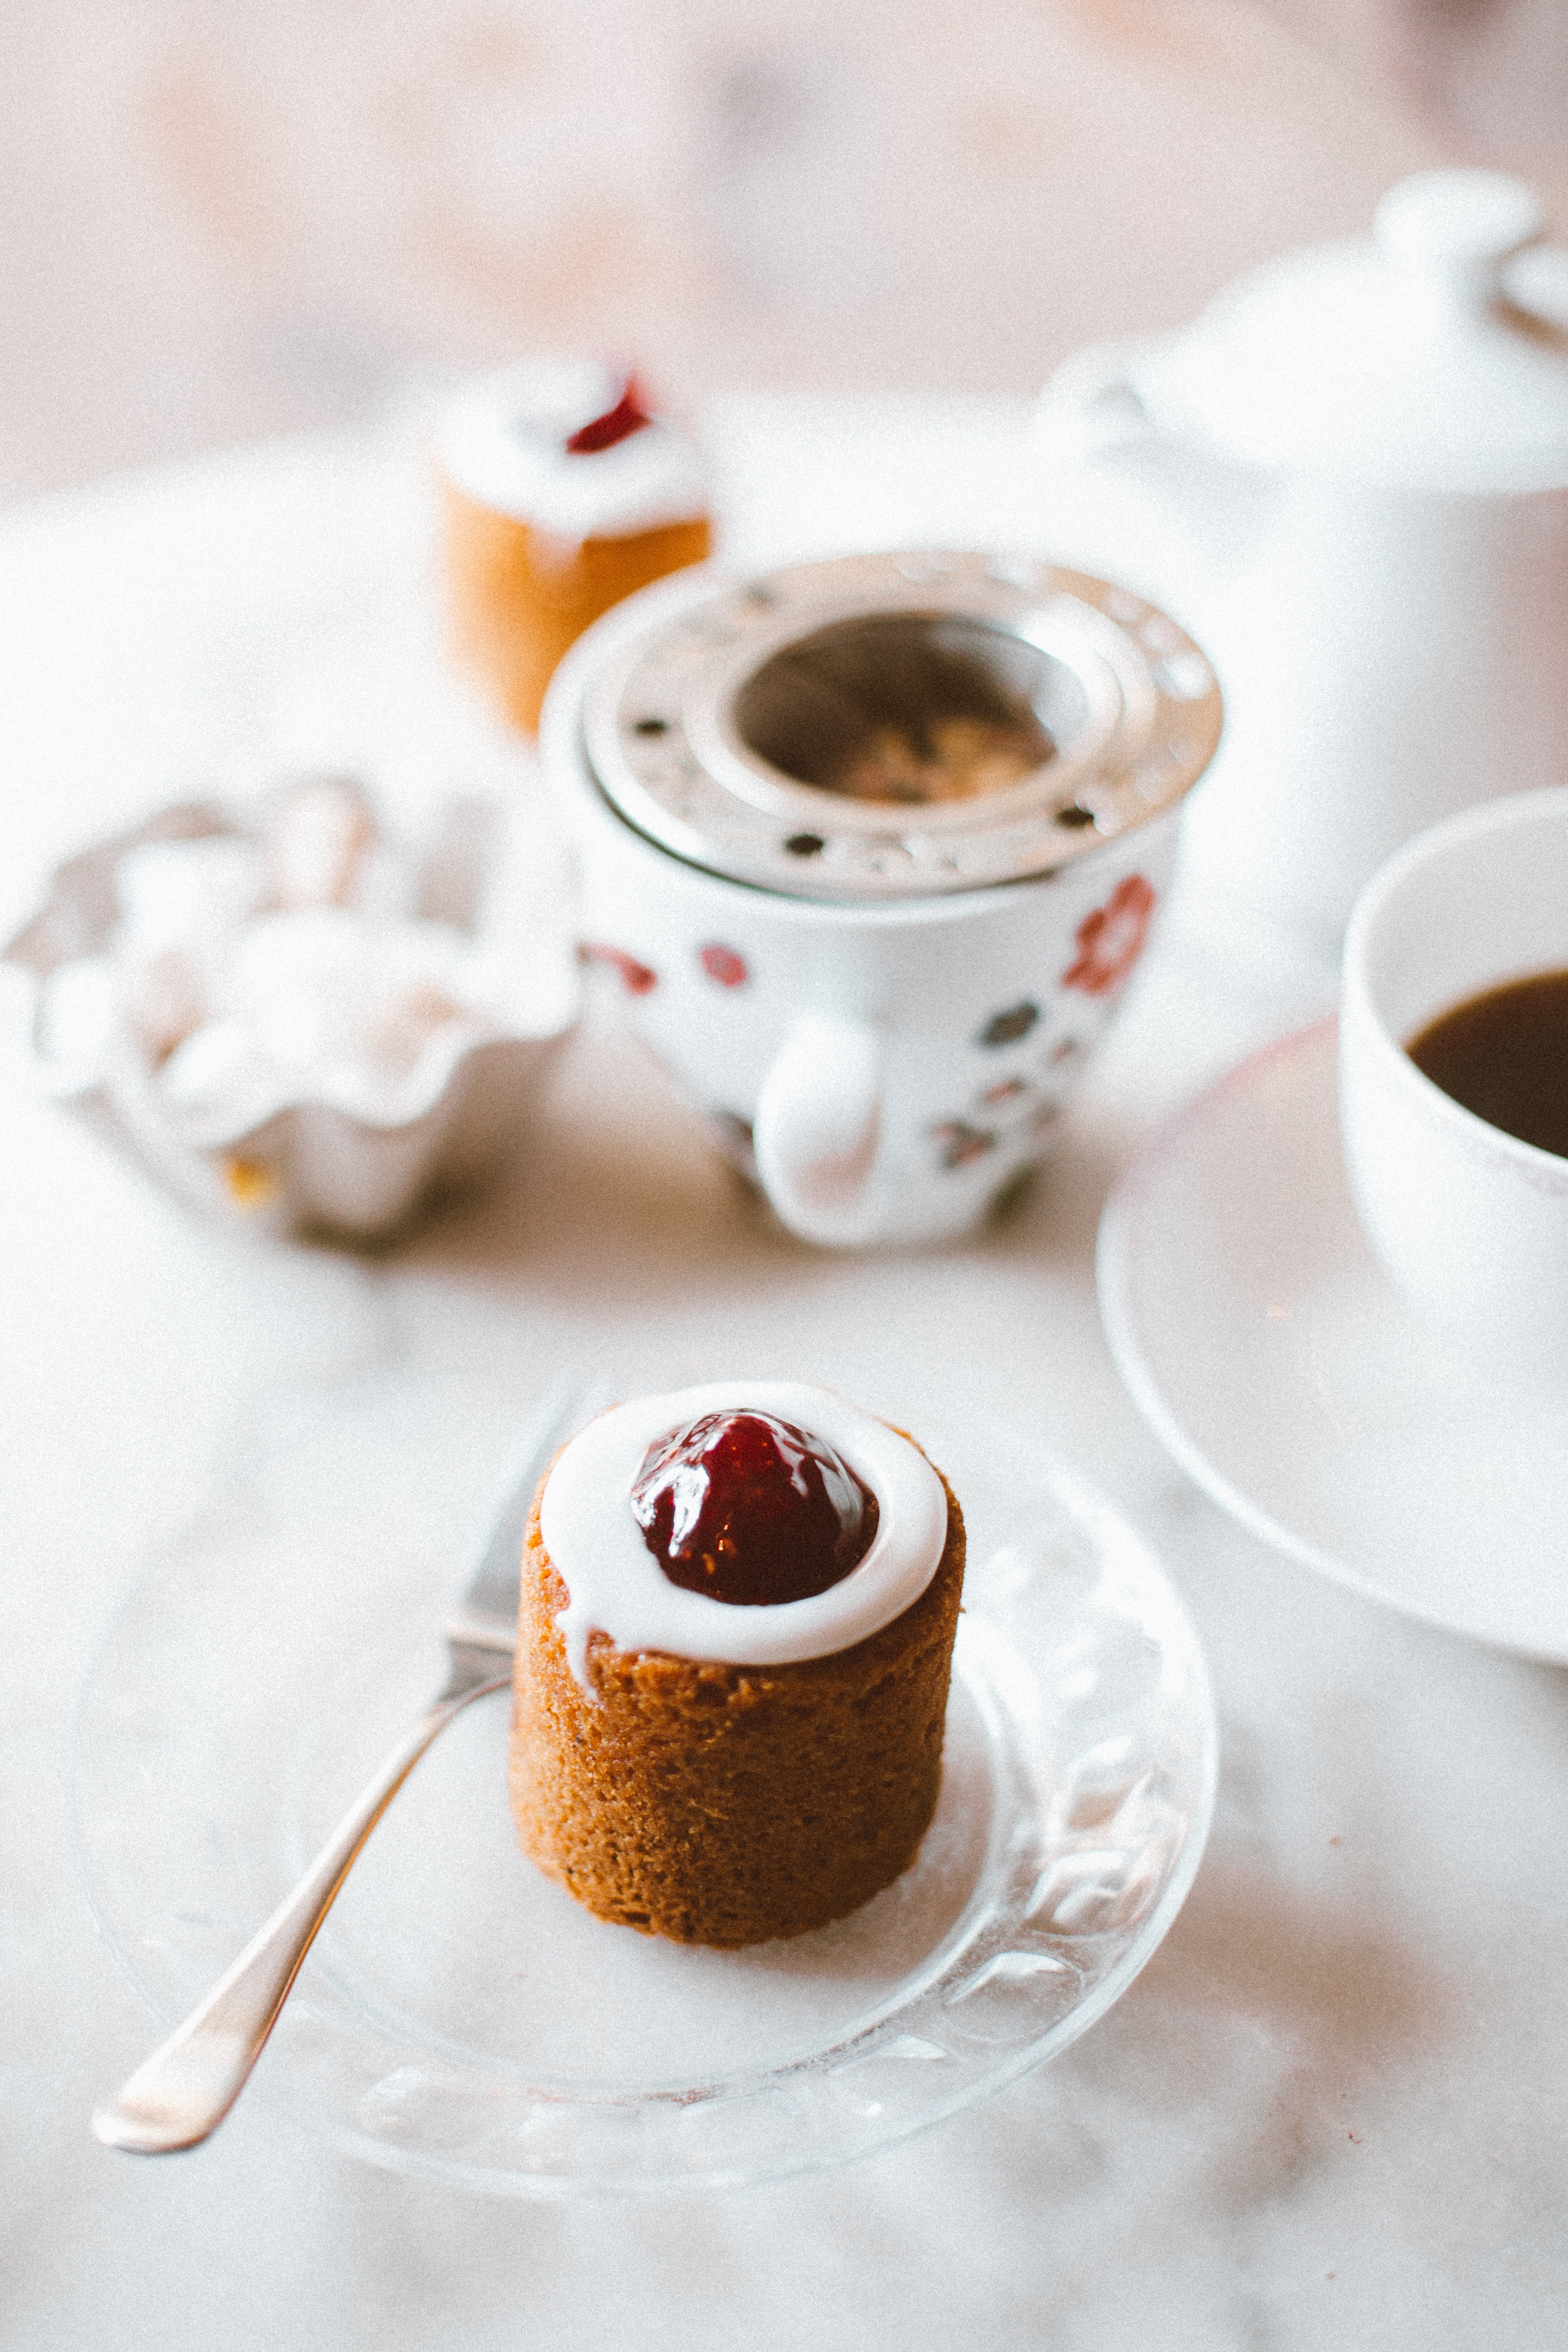
dessert, cup, chocolate, coffee cup, tableware, pudding, espresso, food, petit four, coffee, frozen dessert